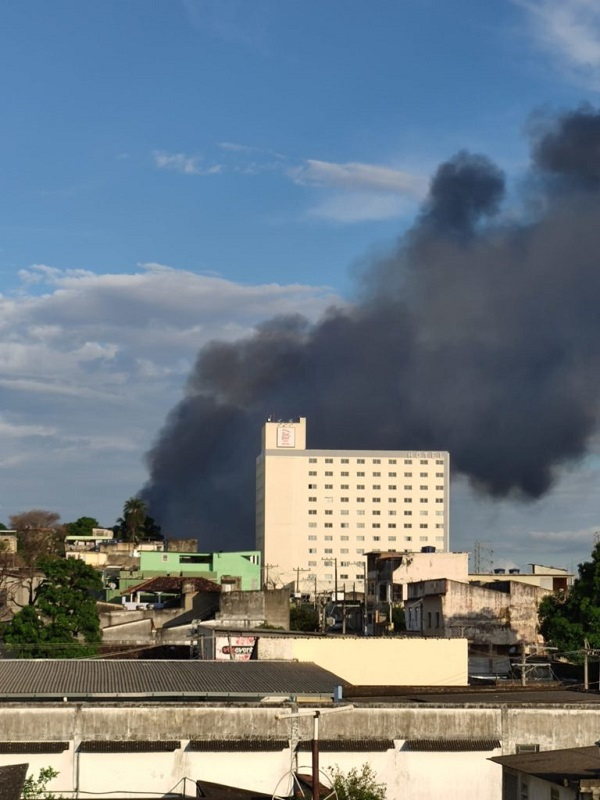
Fire: no
Smoke: yes